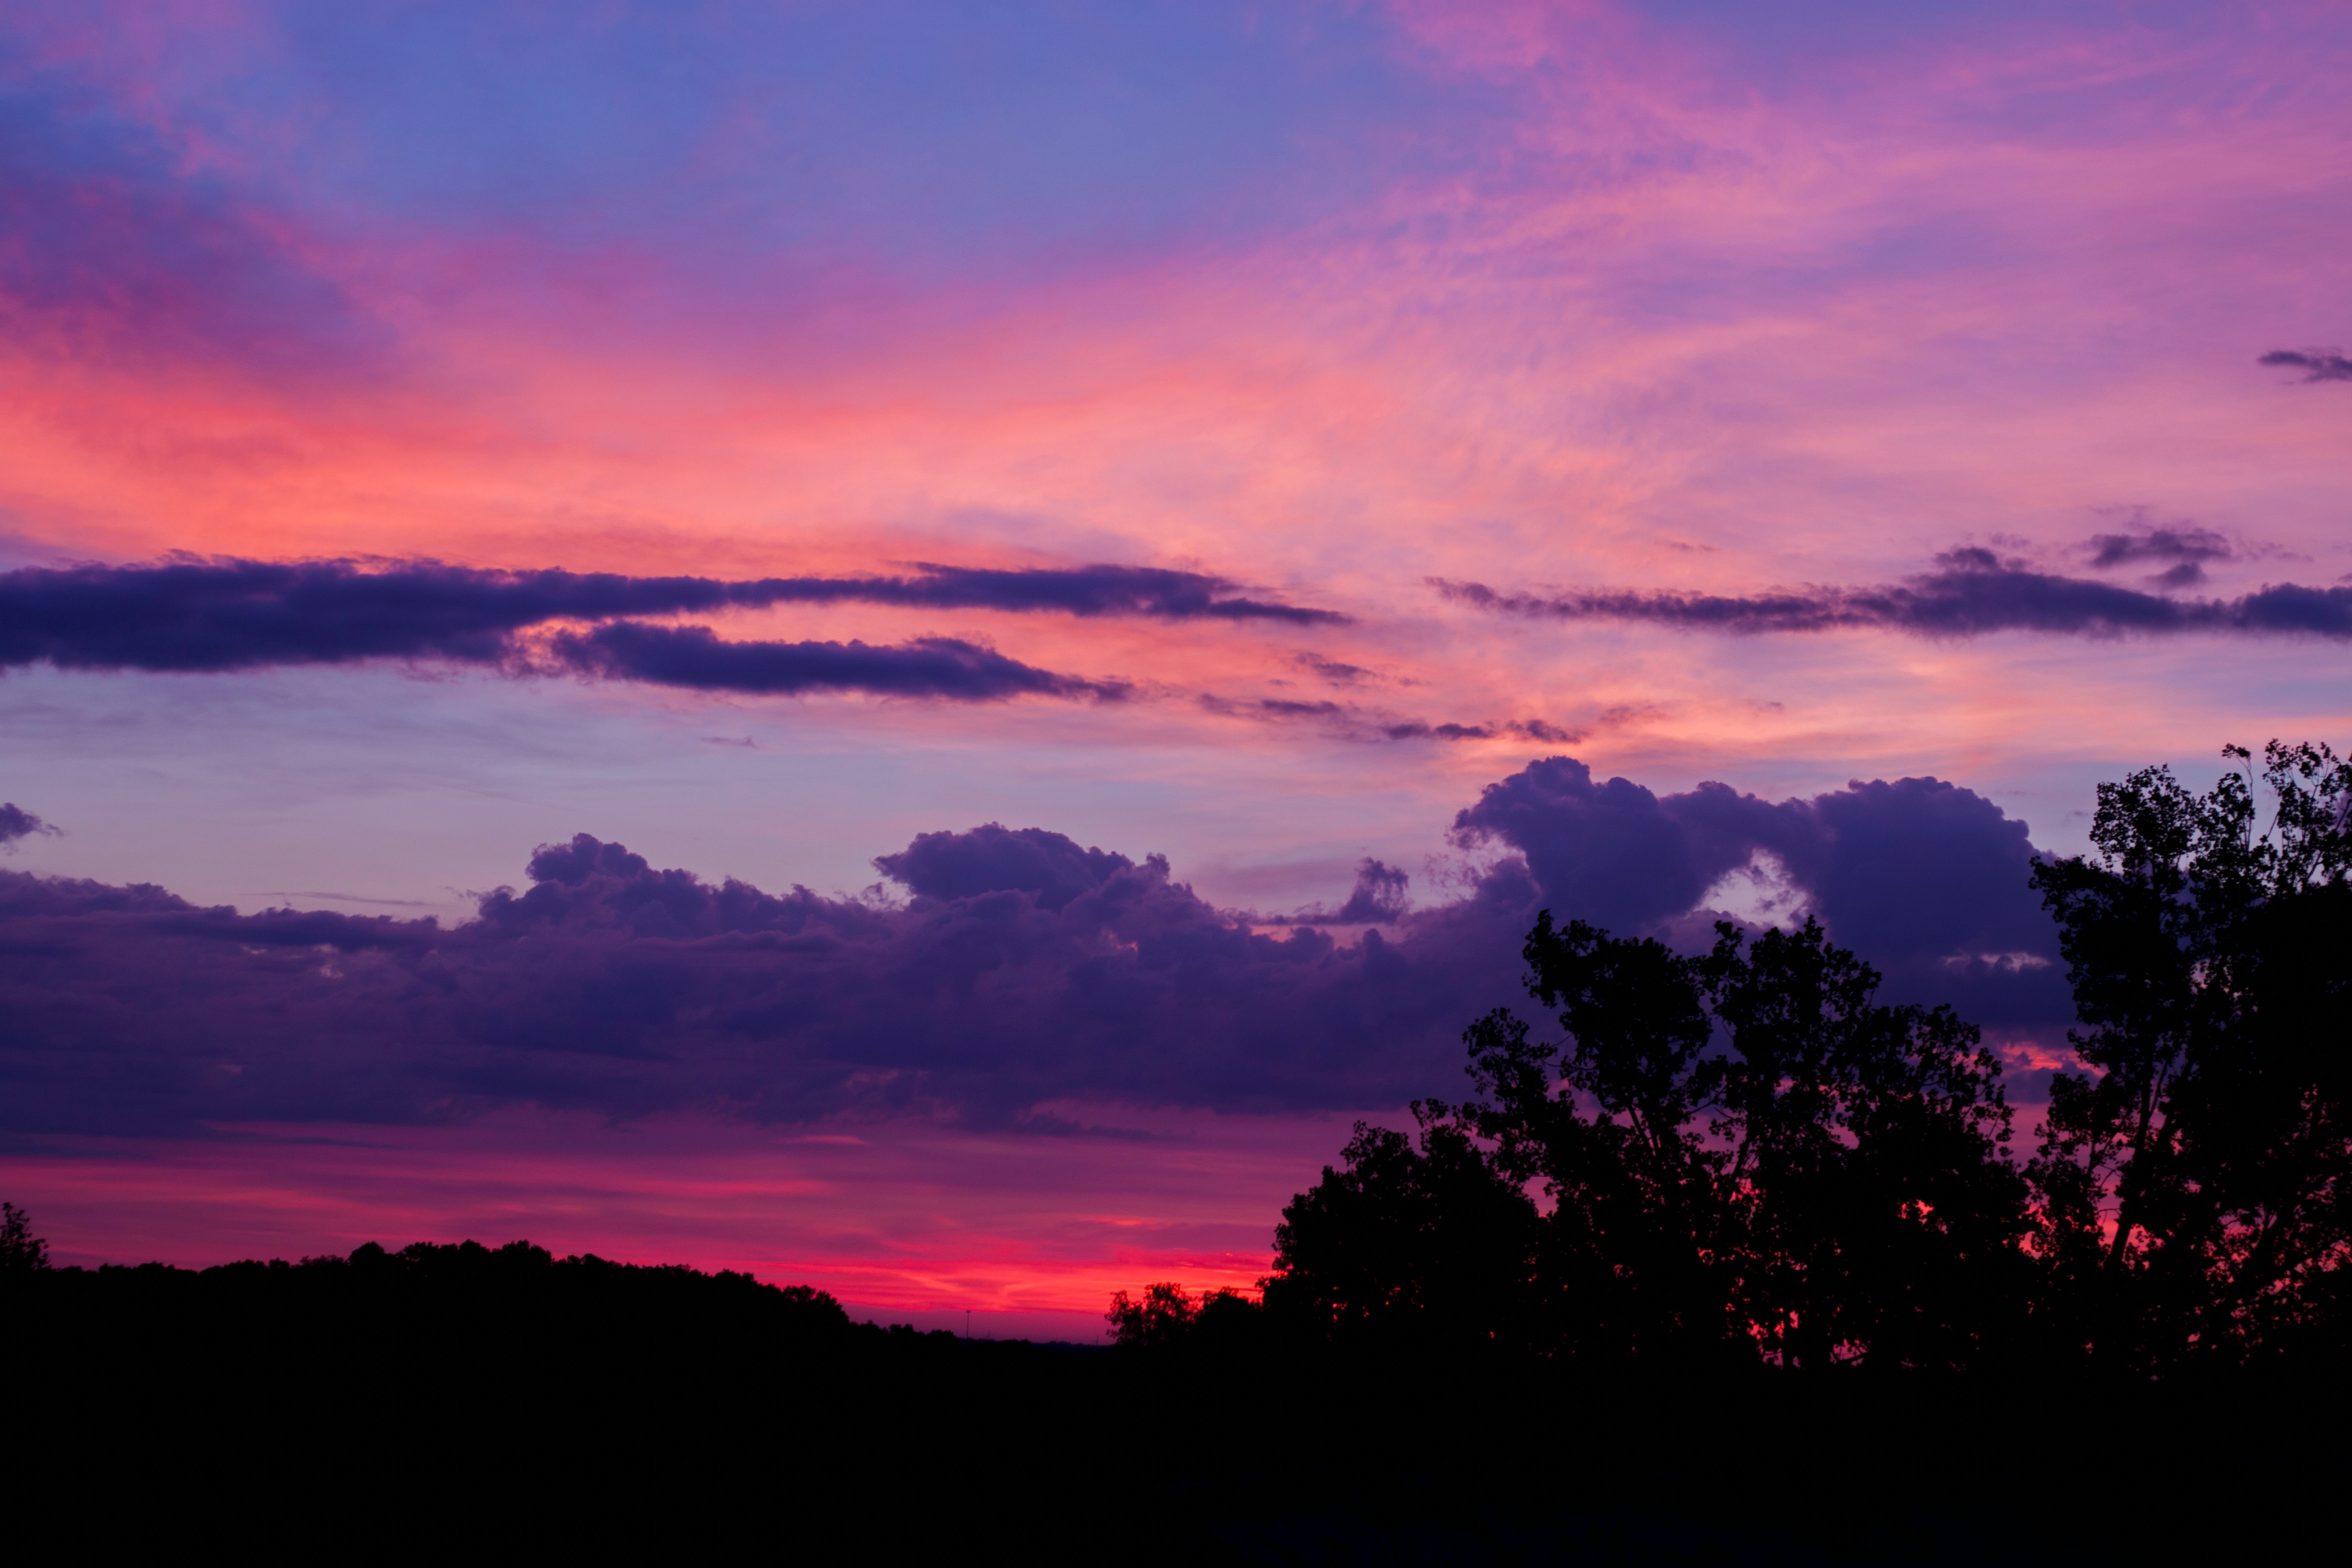
horizon, cloud, sky, sunrise, sunset, morning, dawn, atmosphere, dusk, evening, afterglow, atmospheric phenomenon, red sky at morning